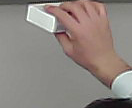
Product: dove_soap